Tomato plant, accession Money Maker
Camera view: tilt-top (135 deg); turntable rotation: 180 degrees
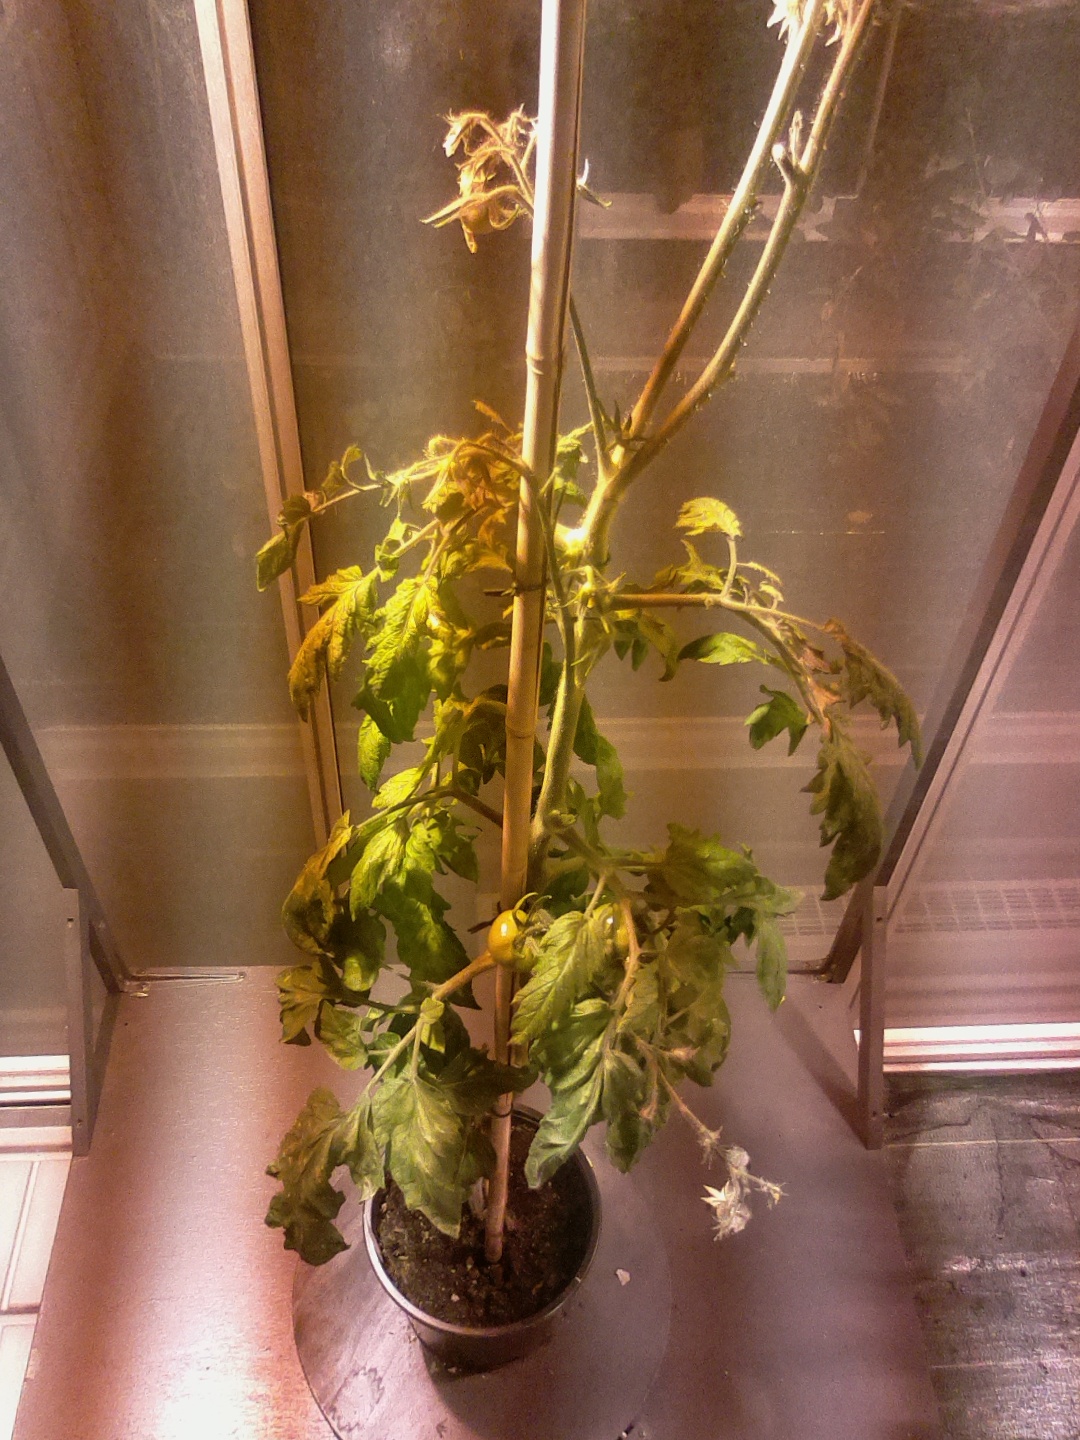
BBCH growth stage 76: 60%-70% of final fruit size